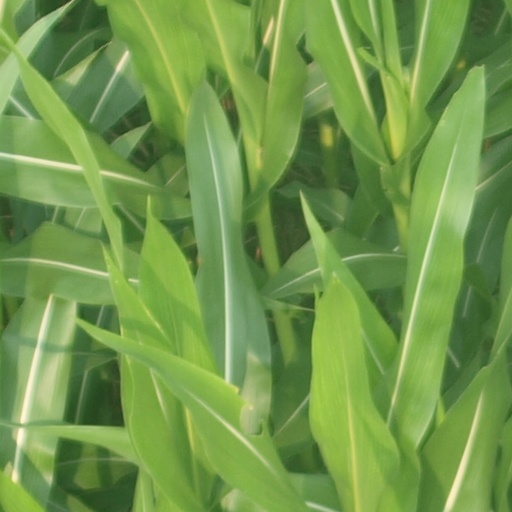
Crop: maize; corn